Fauna of Italy

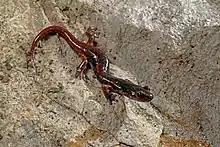
Italian cave salamander

Italy consists of a 1,000 km (620 miles) long peninsula extending out into the central Mediterranean, together with a number of islands to the south and west. The Apennines run north-south through the peninsula connecting the Alps in the north to Etna and the Peloritani mountains in Sicily in the south. The geology is diverse.